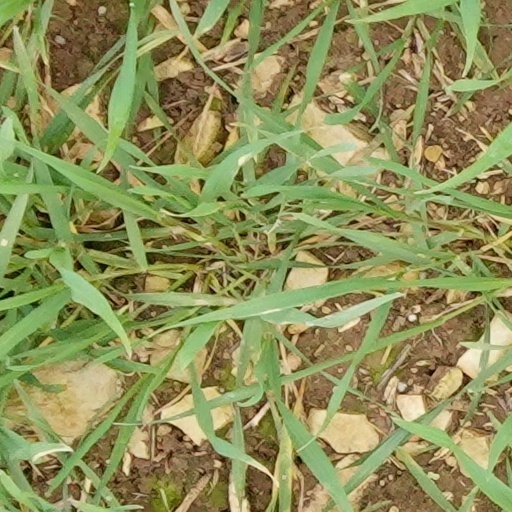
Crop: wheat